Clewiston, Florida

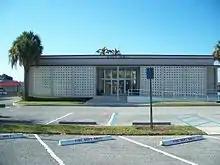
Clewiston City Hall

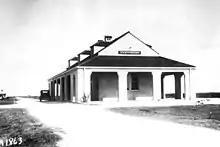
Former Clewiston railroad depot

The area beside Lake Okeechobee was once used as a fishing camp by the Seminole tribe. The first permanent settlement began in 1920, when John O'Brien of Philadelphia and Alonzo Clewis (1864-1944) of Tampa purchased a large tract of land to establish a town. They commissioned a town plan and built the Moore Haven & Clewiston Railway to connect the community to the Atlantic Coast Line Railroad at Moore Haven. Incorporated as a city in 1925, Clewiston would become noted for its sport fishing, particularly of largemouth bass.